Norfolk and Western Y3 and Y3a classes

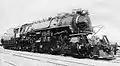
Virginian Railway USE class No. 737, which was originally built as Norfolk and Western 2015 and previously operated as Santa Fe 1792

When the Y3's were first placed into service in 1919, they were assigned alongside the Y2's in pulling the N&W's heavy coal trains over their steep grades. Throughout the 1920s and 1930s, the Y3's and Y3a's were assigned in general freight service on all the N&W's mainlines and branch lines. Some Y3's were also used alongside the Y2's as switchers at their coal classification yards, such as the East Portsmouth, Ohio yard. One Y3, No. 2006, was modified with a booster called a "Bethlehem Auxiliary Locomotive", which consisted of two powered trucks beneath the tender, and it increased the locomotive's tractive effort by , allowing for more efficient switching maneuvers.